Margaret MacMillan

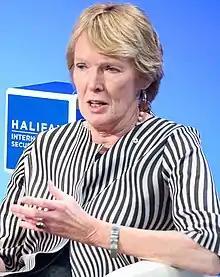
MacMillan in 2017

Margaret Olwen MacMillan (born 23 December 1943) is a Canadian historian and professor at the University of Oxford. She is former provost of Trinity College, Toronto, and professor of history at the University of Toronto and previously at Ryerson University (now Toronto Metropolitan University). MacMillan is an expert on the history of international relations.